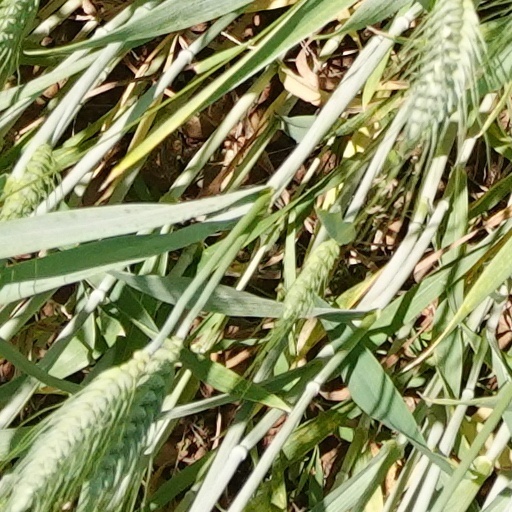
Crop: wheat